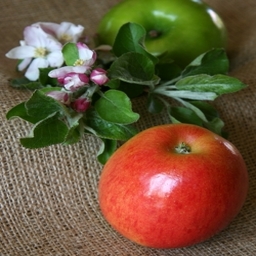
Label: Apple